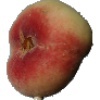
Label: Peach Flat 1